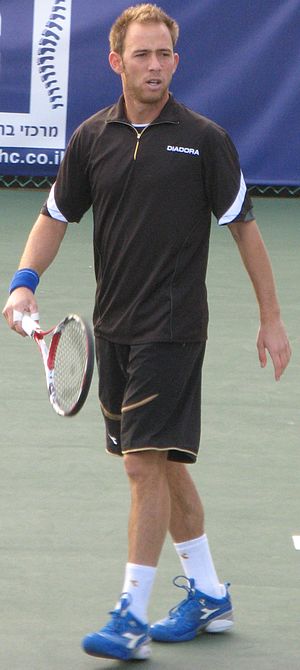
Dudi Sela
Dudi Sela er en israelsk tennisspiller, der blev professionel i 2002. Han har, pr. maj 2009, endnu ikke vundet nogen ATP-turneringer, og hans bedste præstation i Grand Slam-sammenhæng er en plads i 4. runde ved Wimbledon 2009.